Allan Praskin

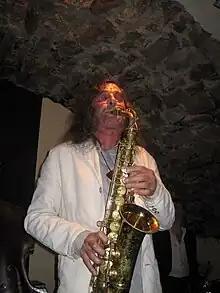
Allan Praskin, 2010

Allan Conrad Praskin (December 17, 1948, in Los Angeles) is an American jazz musician (alto saxophone player, composer and bandleader). He has been living in Europe for more than 30 years.